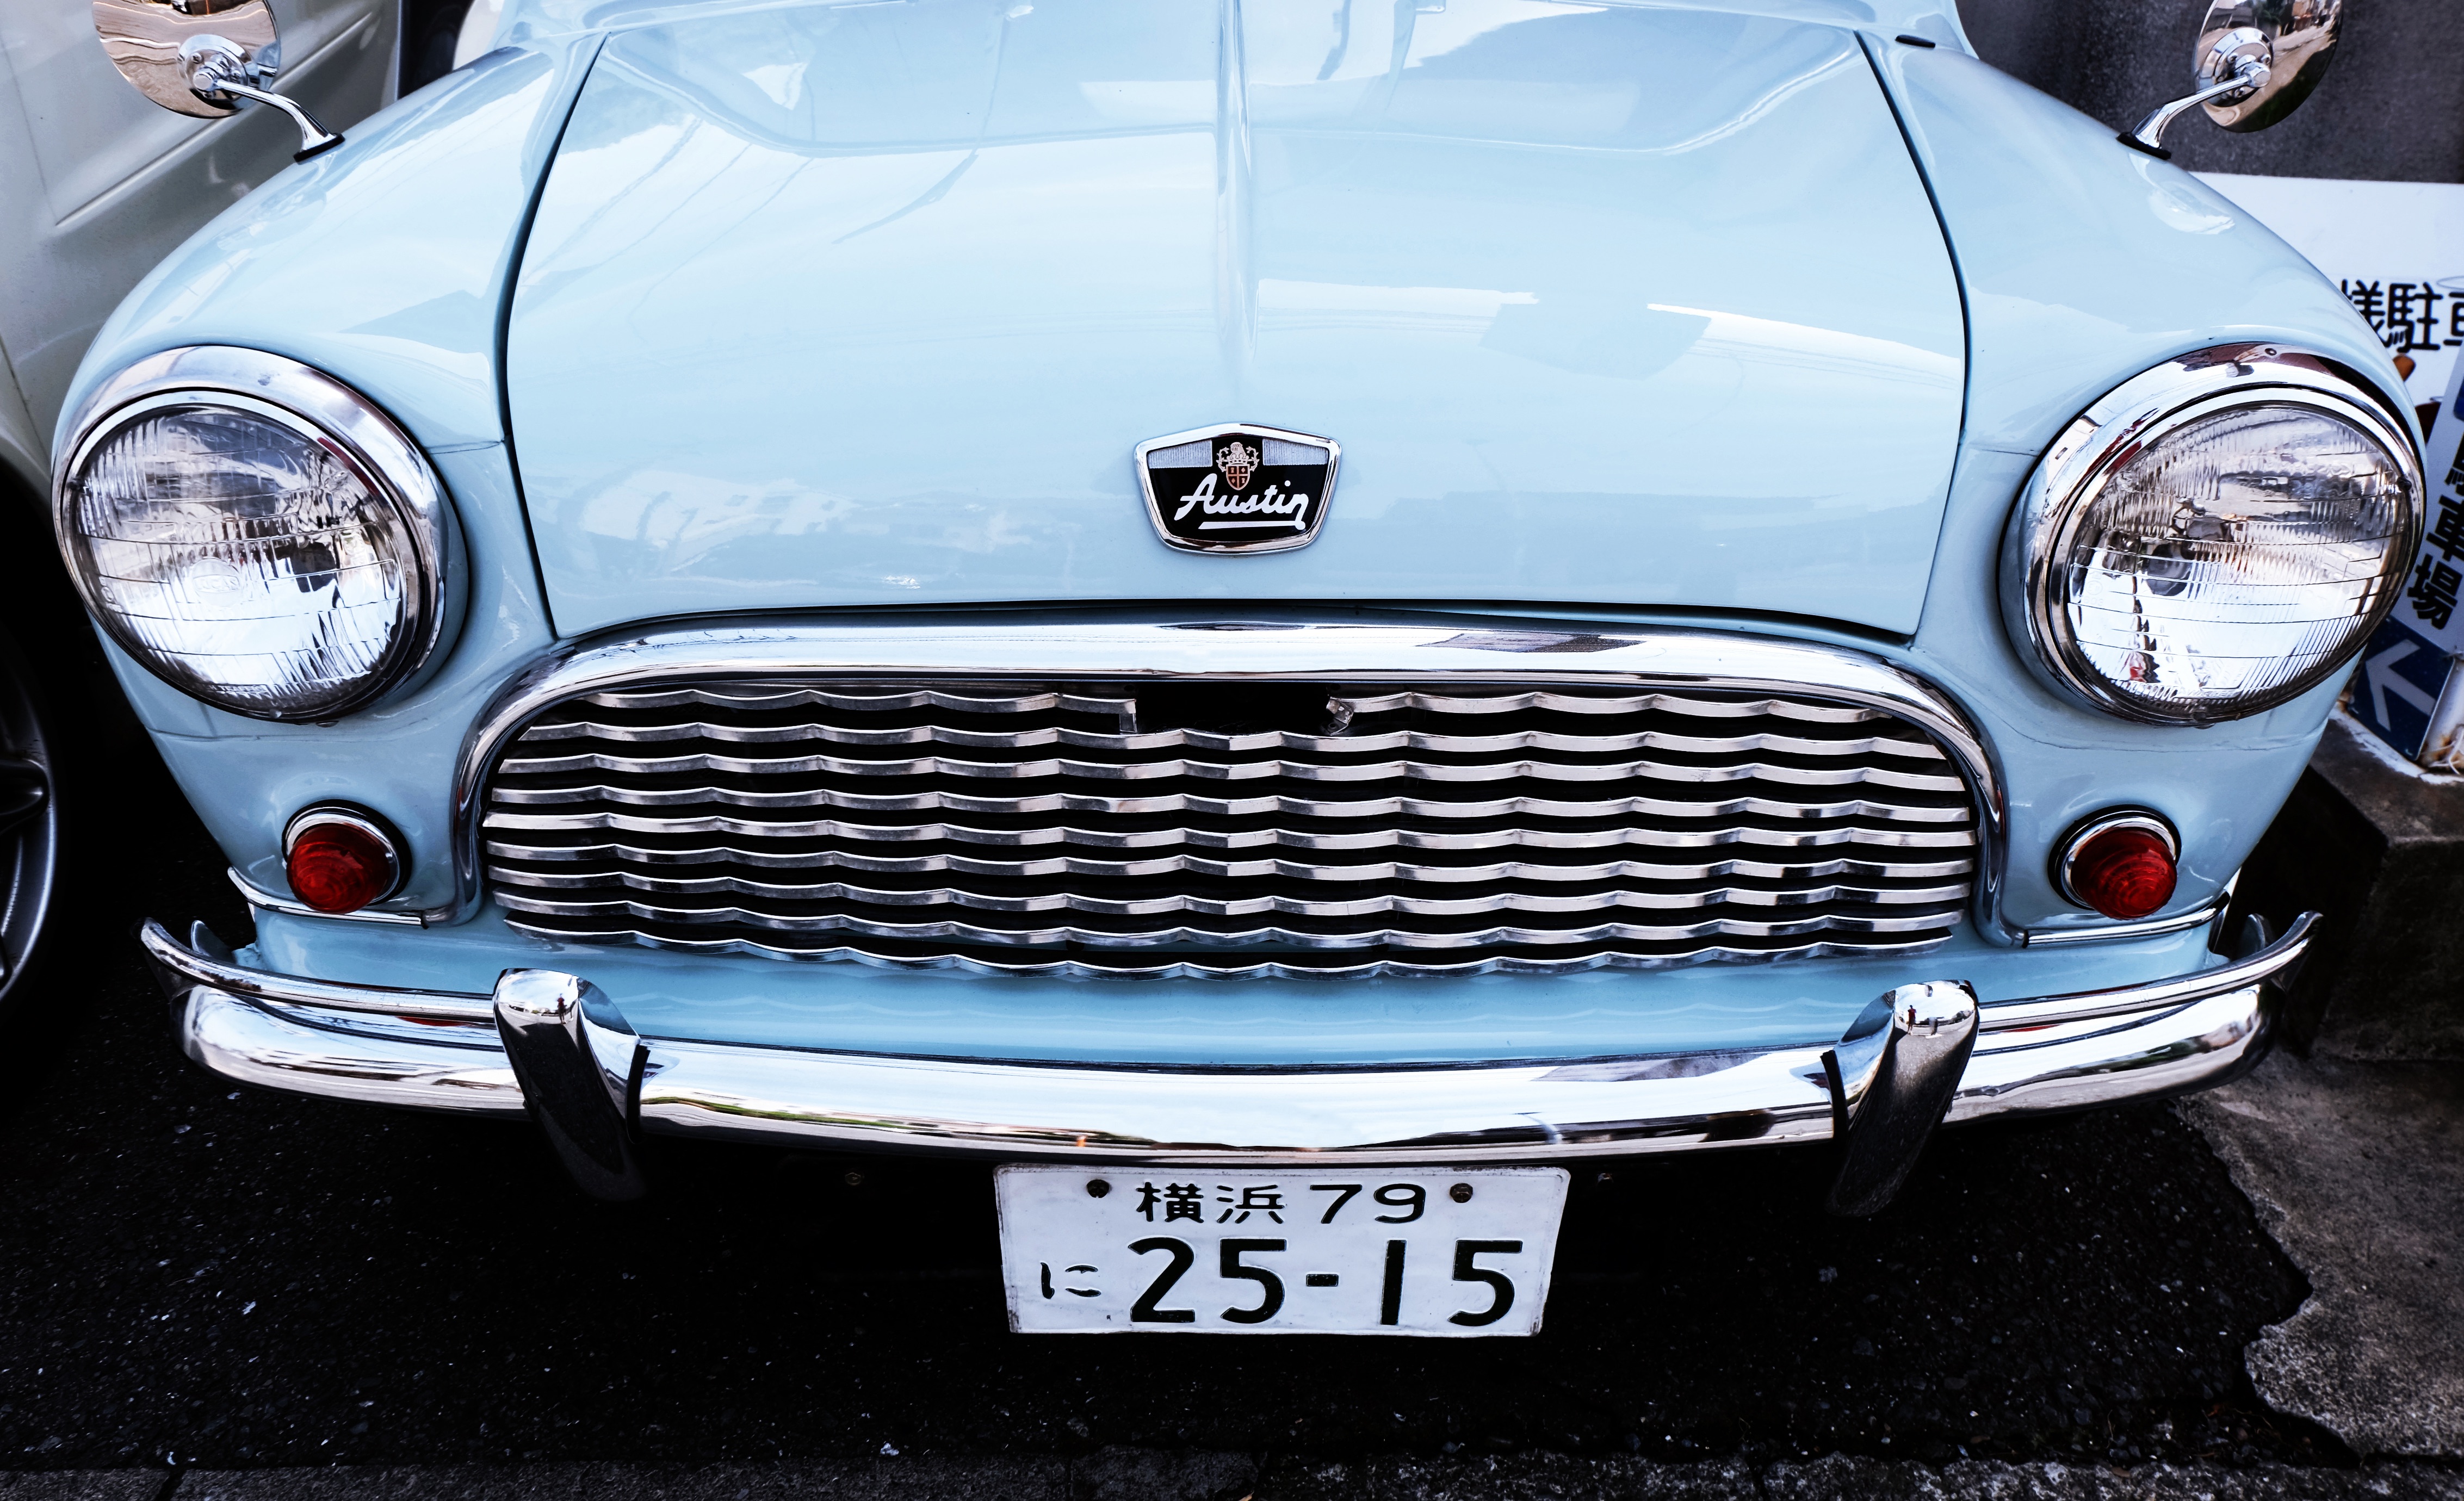
car, vehicle, sports car, mini, convertible, antique car, land vehicle, automobile make, automotive exterior, automotive design, family car, subcompact car